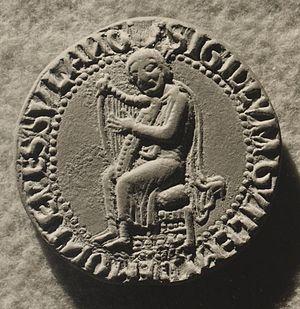
Sceau représentant Guilhem VIII de Montpellier en troubadour.
Eudoxie Comnène est une princesse byzantine, dame de Montpellier par son mariage. Fille d'Alexis Comnène et de Maria Dukaina, elle est l'arrière-petite fille de l'empereur de Byzance Jean II Comnène.
Montpellier a connu une histoire bien particulière, tantôt très calme, tantôt très mouvementée. Née au milieu du Moyen Âge, au début de la période de grande croissance économique, démographique et culturelle, elle fut durant ses premiers siècles d’existence le modèle même de la réussite à la médiévale. Cosmopolite dès ses origines, elle fut très vite un centre du savoir. Touchée plus profondément que les autres grandes villes par la crise des XIVᵉ et XVᵉ siècles, elle ne s’en remit jamais complètement et cessa d’être un grand centre économique, mais son importance intellectuelle et religieuse ne diminua pas. Touchée de plein fouet par les guerres de religion, elle demeura par la suite une ville réputée pour sa douceur de vivre. Depuis une trentaine d’années surtout, elle connaît à nouveau un très fort développement, et le charme intact des rues chargées d’histoire de l’Écusson n’est certainement pas étranger à son attractivité.
Guilhem VIII de Montpellier, né en 1157 et mort en 1202, appartient à la dynastie des Guilhem, seigneurs de la ville de Montpellier.